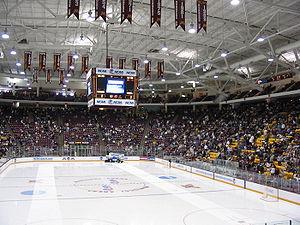
John Mariucci est un dirigeant, un entraîneur et un joueur professionnel américain de hockey sur glace qui évoluait au poste de défenseur. Il est souvent considéré comme le parrain du hockey du Minnesota.